Florian Flecker

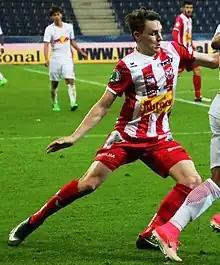
Flecker with Kapfenberger SV in 2017

Florian Flecker (born 29 October 1995) is an Austrian professional footballer who plays as a right winger for Austrian Bundesliga club LASK.